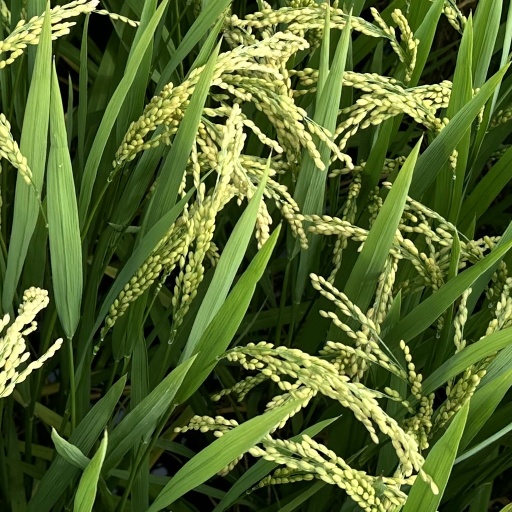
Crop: rice